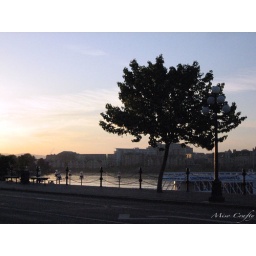
Walking home from a Tuesday knit night and couldn't resist taking a photo of the tree in the sunset.